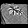
Label: Bag